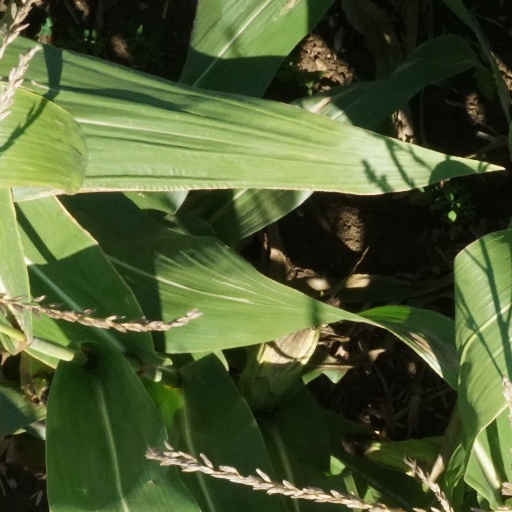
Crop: maize; corn